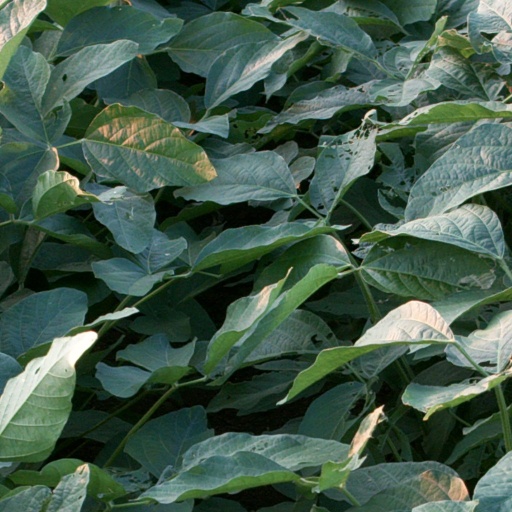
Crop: soybean